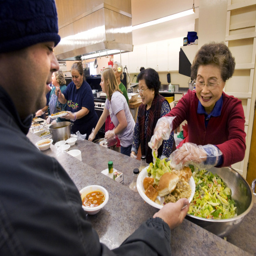
on western christian holiday , person serves food to the hungry .